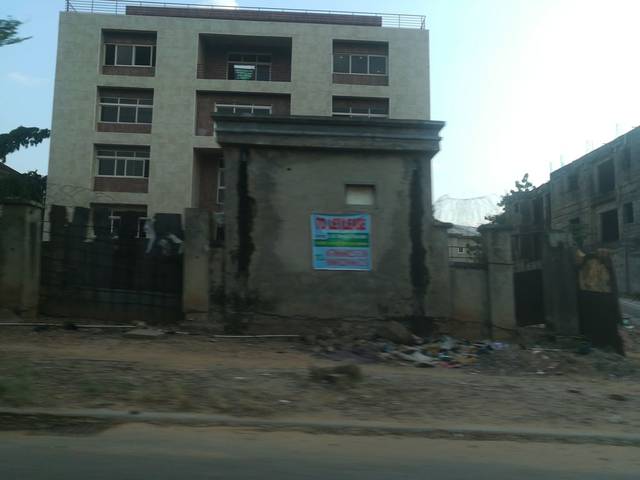
Region: Nigeria
Coordinates: 9.072, 7.427